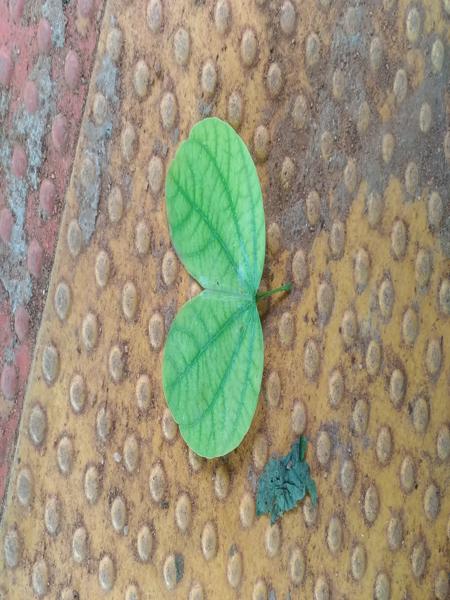
Plant: Kambajala